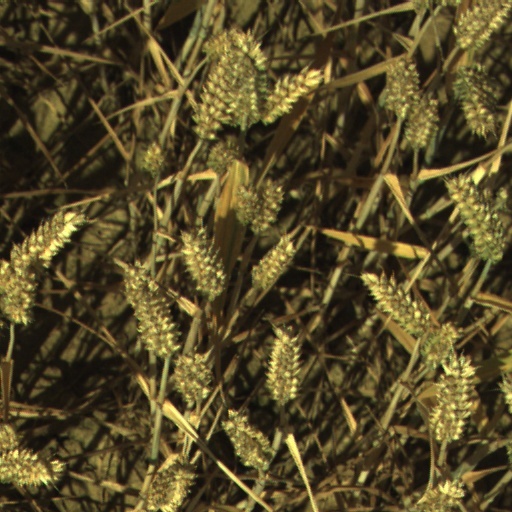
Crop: wheat